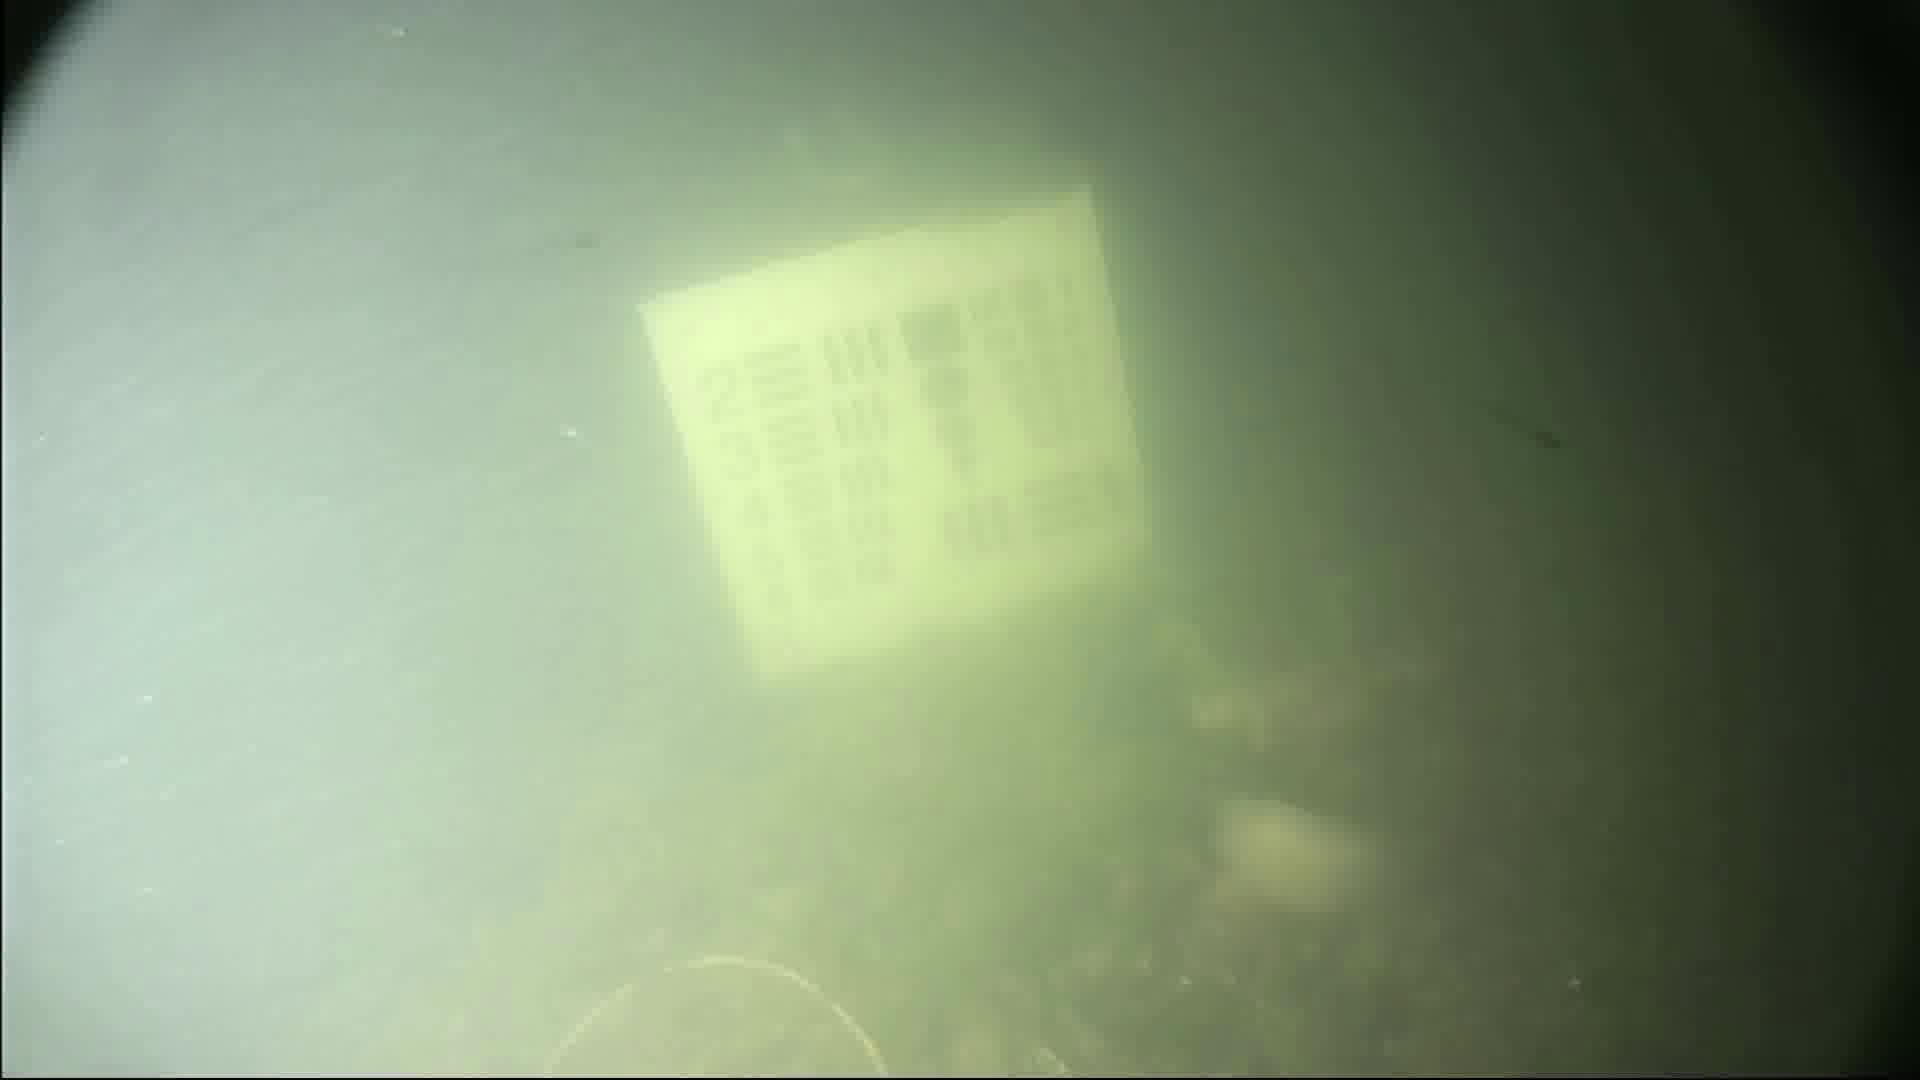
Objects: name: fish